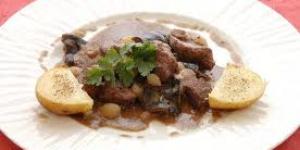
jabali chuly